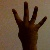
The image shows a hand gesture representing the number 4 in Indian Sign Language.